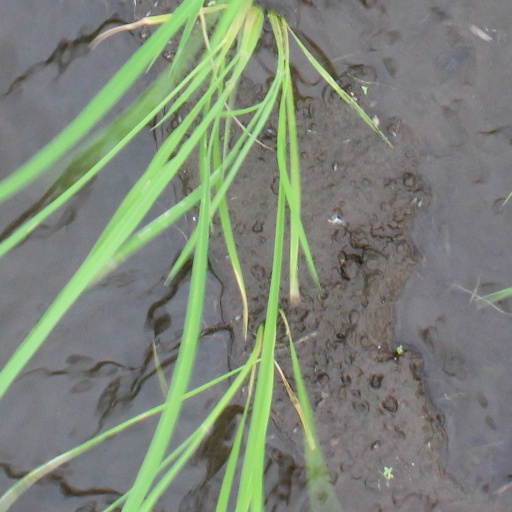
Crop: rice